Striga hermonthica

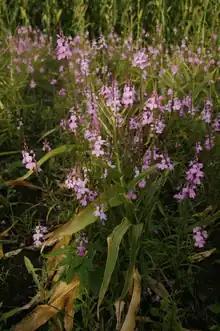
"Striga hermonthica" growing in maize field in Kenya

Witchweed is historically among the hardest parasitic plants to control. "Fusarium oxysporum" may be used as a possible biocontrol of witchweed and its host specificity makes it a good candidate. This fungus is thought to infect the early vasculature of the "Striga" plant. Applying native strains of "Fusarium oxysporum" has not shown adequate crop restoration. However, using strains selected for their ability to over-produce specific amino acids has shown highly effective results. Data on 500 "Striga-"infested farms were obtained in paired plot trials over two growing seasons in 2014-2015, using hybrid seed and fertilizer compared to hybrid seed, fertilizer and FoxyT14 (a trio of the virulence-enhanced strains for "Fusarium"). Most (99.6%) of the farmers had equal or greater yield in their Foxy T14 plots relative to yield in their comparable farmer-practice plots without Foxy T14. The average maize yield in the March–June rains season was increased by 56.5% in Foxy T14 plots relative to the farmer-practice plots ("p" < 0.0001, pair-wise "t"-test). Approximately one third of the farmers doubled their yield in this test. This technology development is called The Toothpick Project based on mechanism used to deliver the fungal strains to smallholder farmers via a toothpick, where the farmer can make a fresh, on-farm inoculum by growing the fungal strains on cooked rice. The project is being launched in Kenya and a team of scientists in eleven other countries is working on isolating local strains for development.